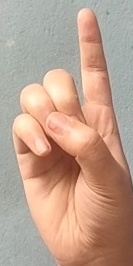
ASL sign: D